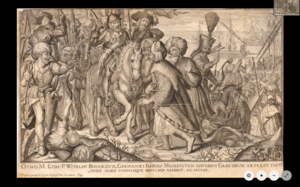
Othon 1° rencontre une délégation bizantine à Ancône
Ancône est une ville d'environ 101 100 habitants, capitale des Marches et chef-lieu de la province d'Ancône en Italie.